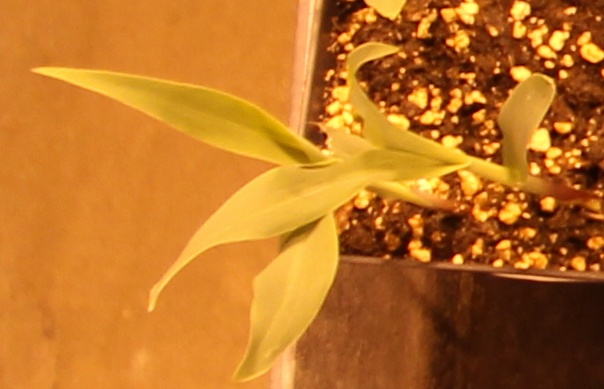
Label: Corn